2009 Medibank International Sydney

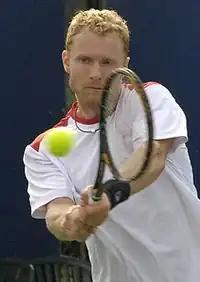
Men's singles defending champion Dmitry Tursunov

The 2009 Medibank International Sydney was a tennis tournament played on outdoor hard courts. It was the 117th edition of the event known that year as the Medibank International Sydney, and was part of the ATP World Tour 250 series of the 2009 ATP World Tour, and of the WTA Premier tournaments of the 2009 WTA Tour. Both the men's and the women's events took place at the NSW Tennis Centre in Sydney, Australia, from 11 through 17 January 2009.